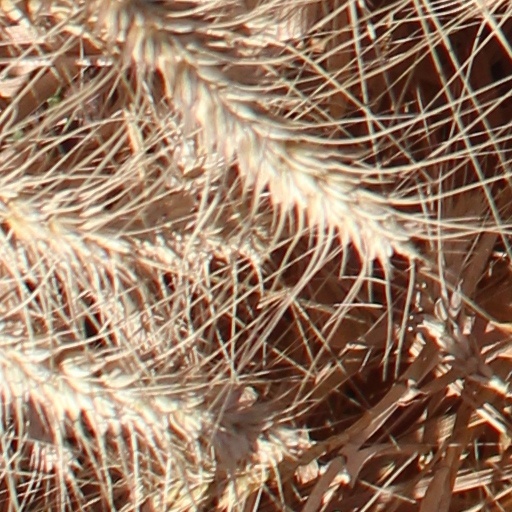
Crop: wheat